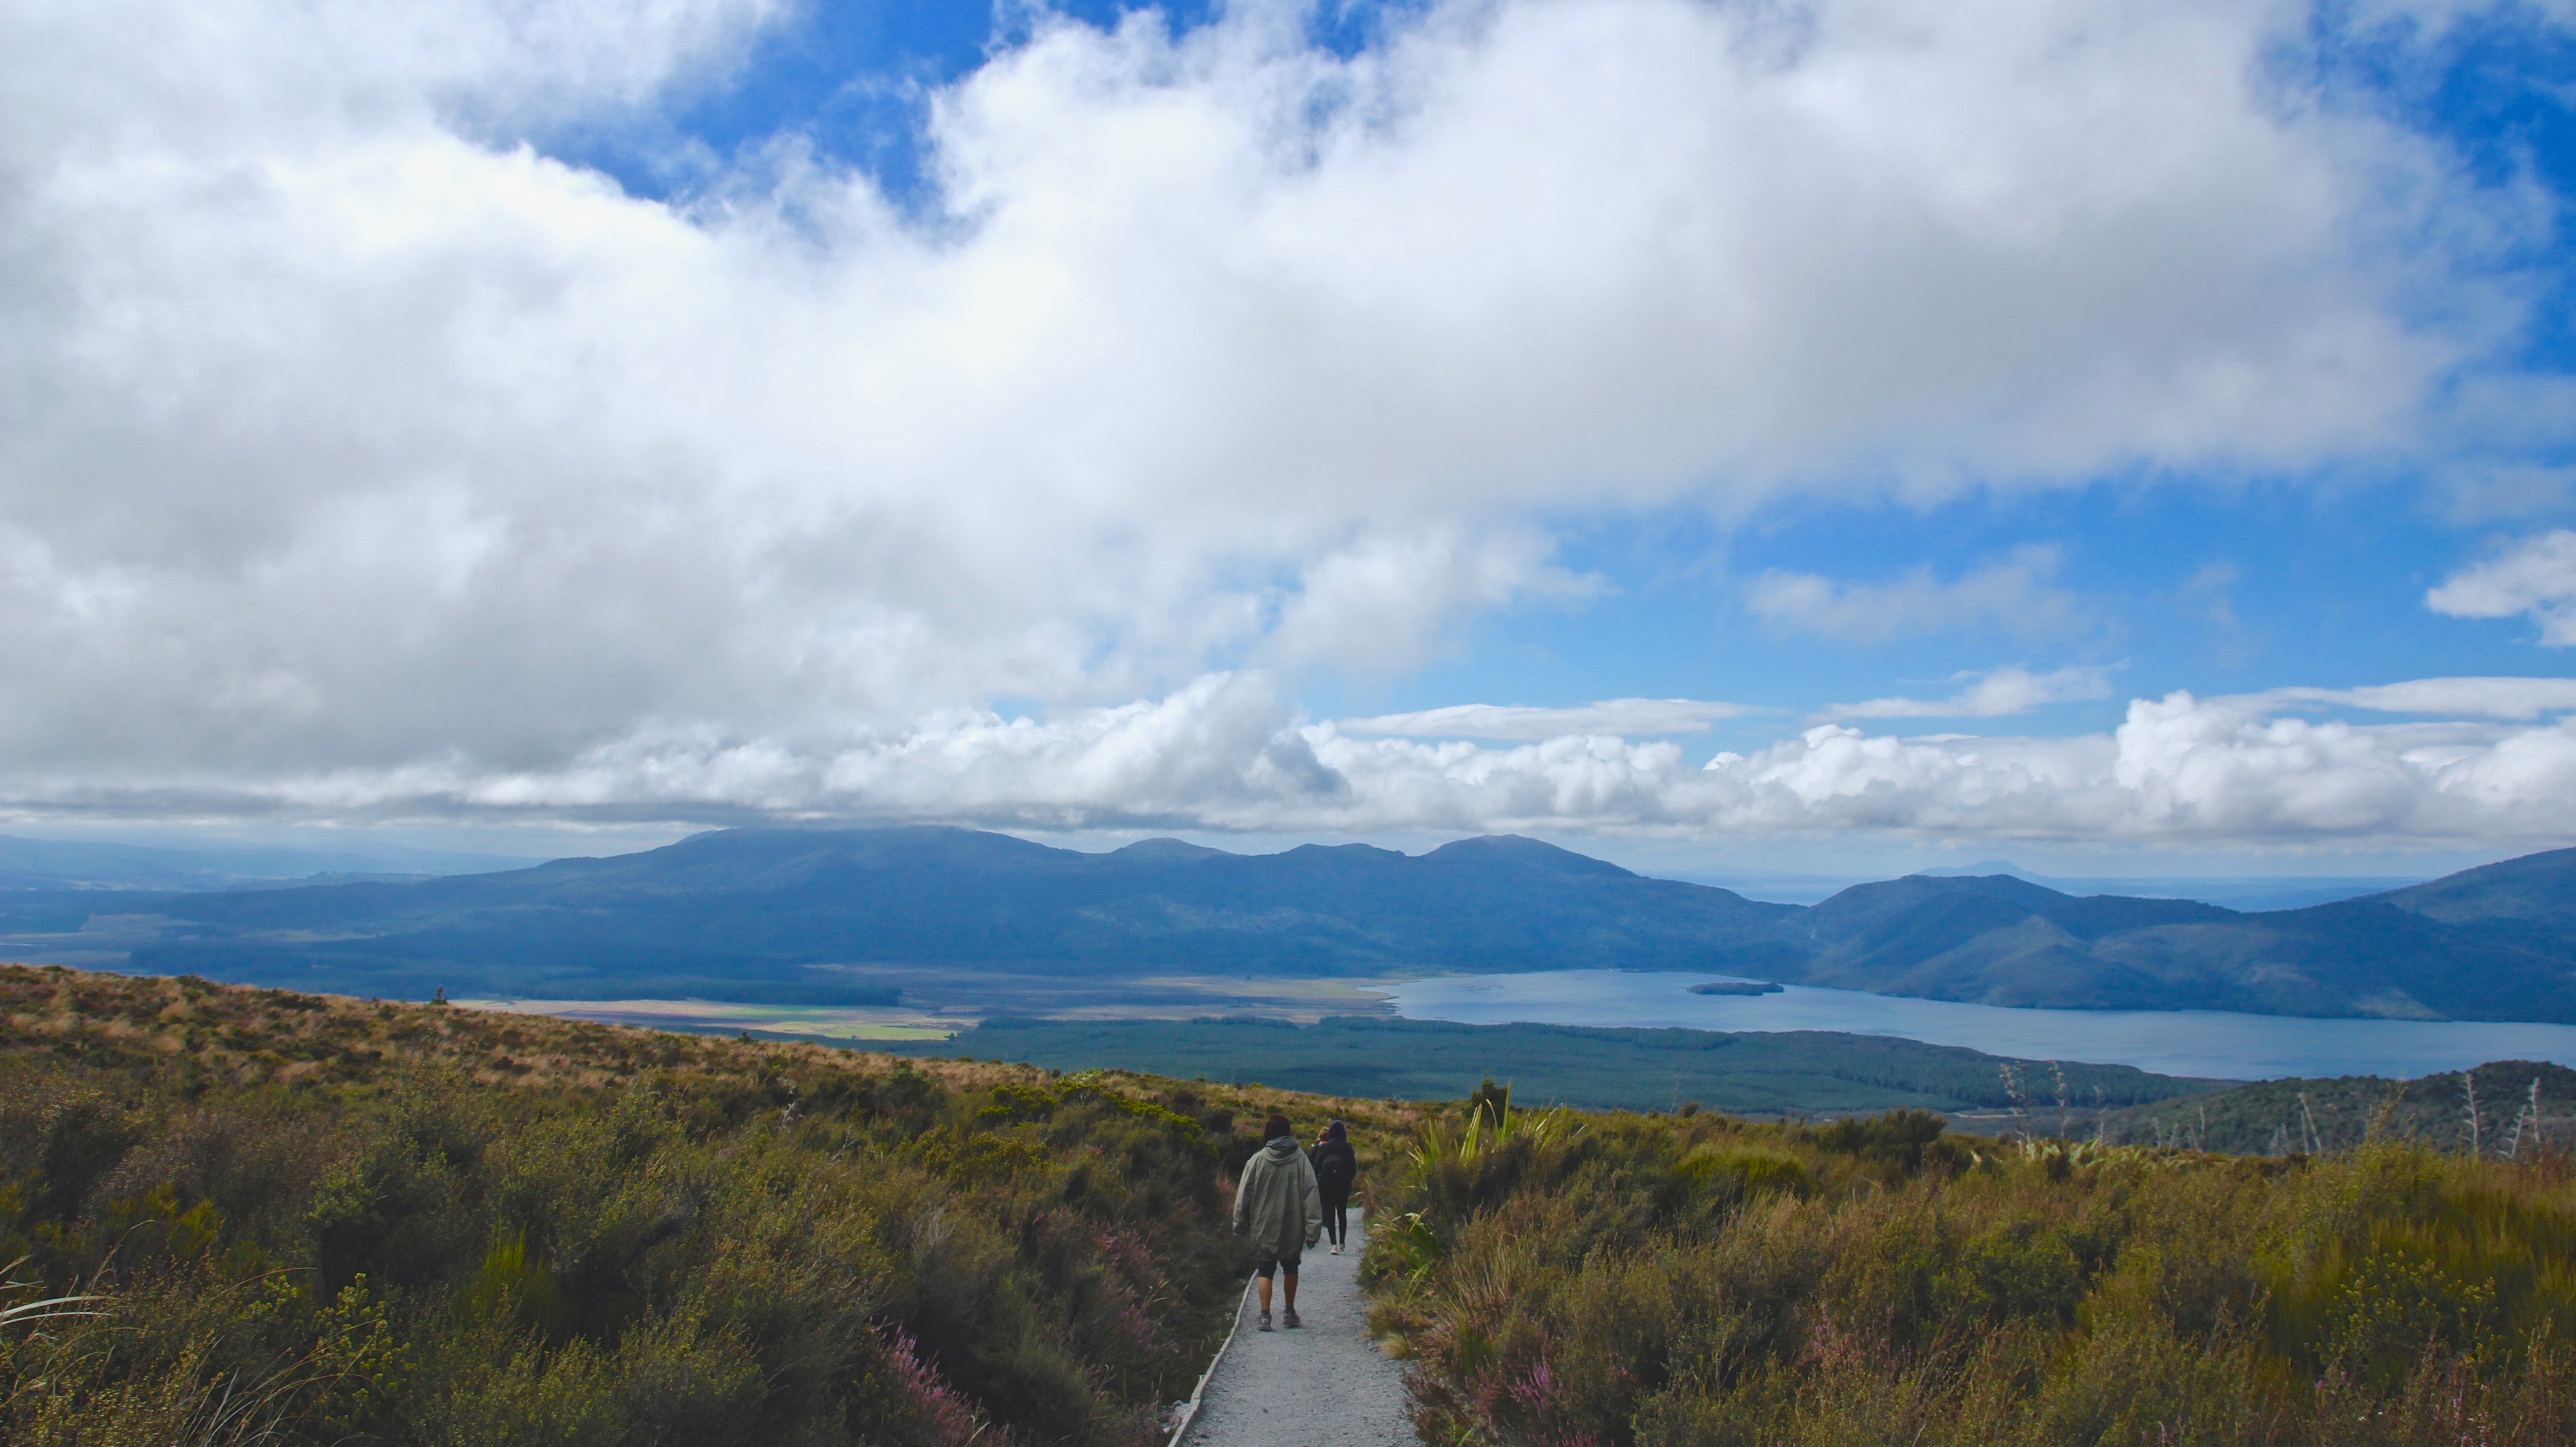
landscape, nature, horizon, wilderness, mountain, cloud, sky, meadow, hill, lake, mountain range, ridge, alps, plateau, fell, loch, landform, meteorological phenomenon, geographical feature, atmospheric phenomenon, mountainous landforms